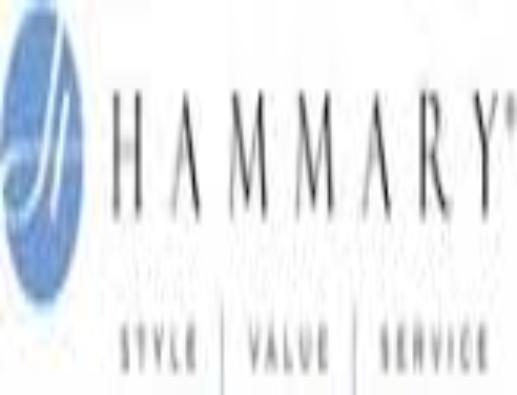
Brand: Hammary
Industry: Clothes